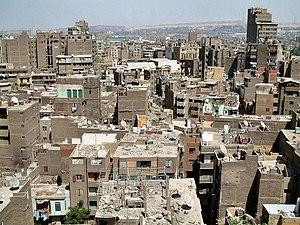
La géographie urbaine est une branche de la géographie humaine dont l'objet est l'étude géographique du phénomène urbain. C'est donc à la fois l'étude de l'organisation spatiale de la ville et de l'organisation des villes entre elles en réseaux urbains. Elle étudie donc des thèmes comme l'urbanisation, les paysages urbains, les réseaux urbains, la situation, le site d'une ville et la ségrégation des populations en son sein.